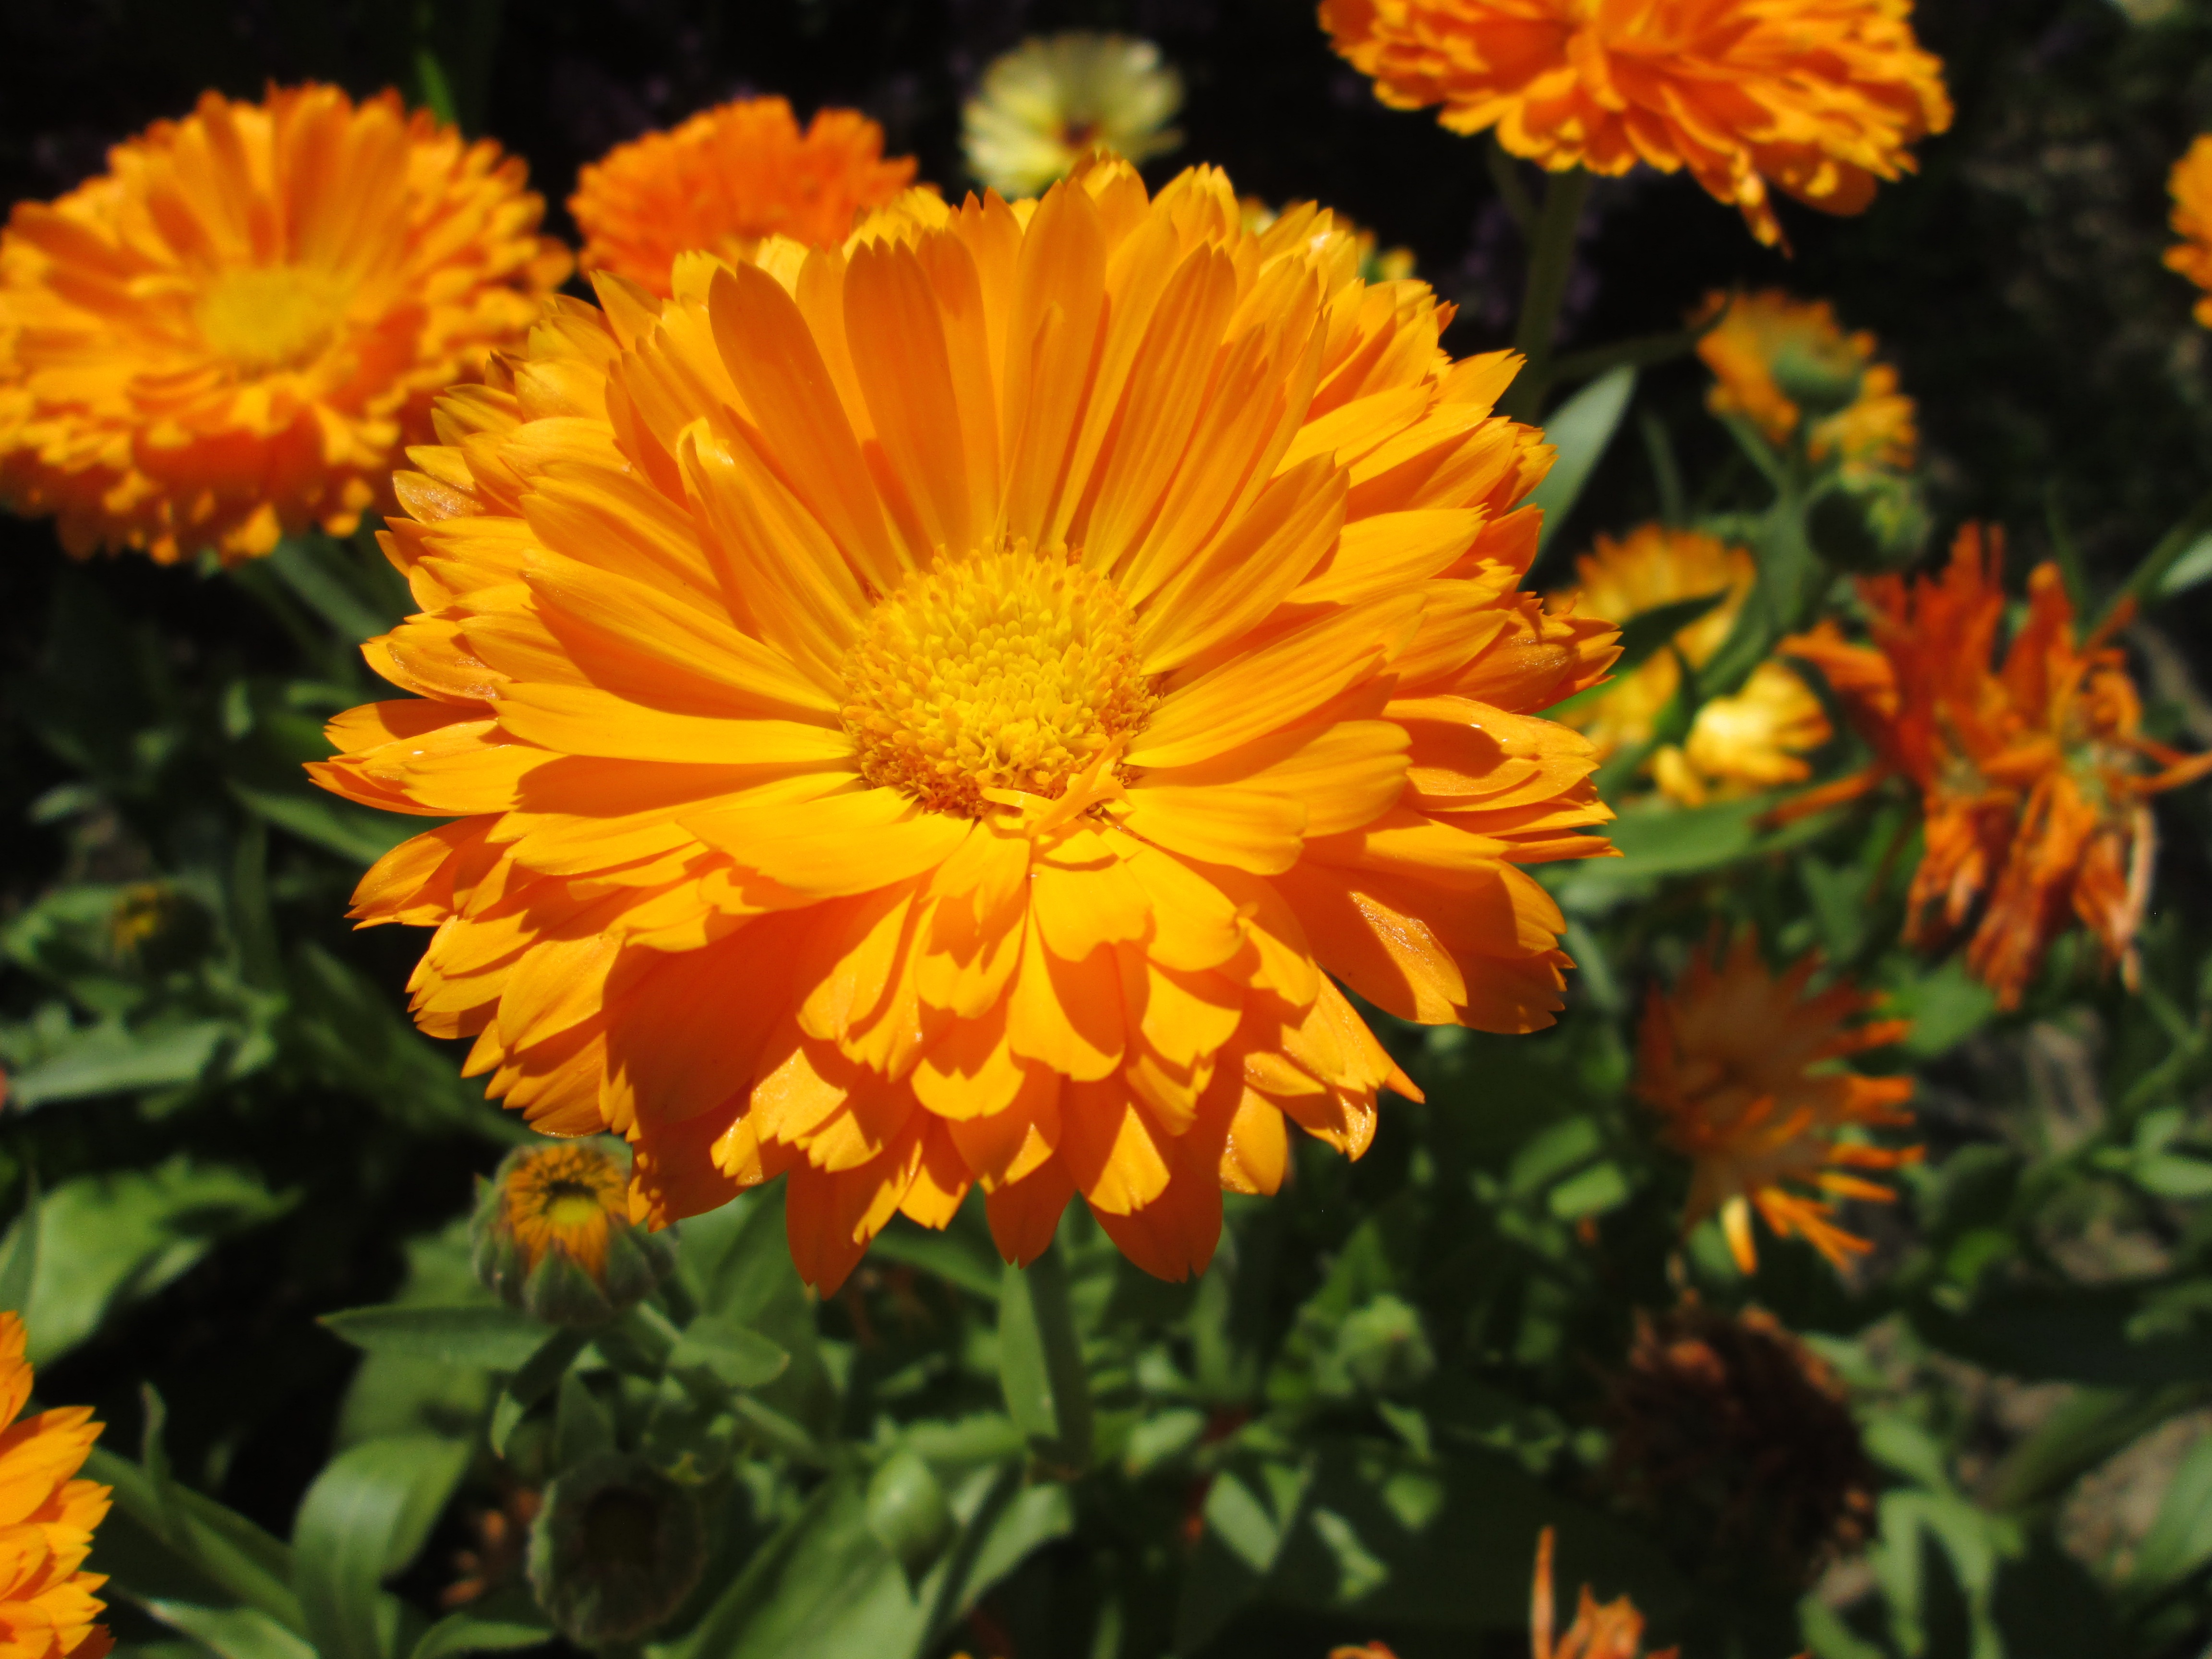
nature, plant, flower, petal, herb, botany, yellow, garden, flora, plants, wildflower, beauty, nectar, marigold, macro photography, flowering plant, the petals, daisy family, calendula, annual plant, land plant, blanket flowers